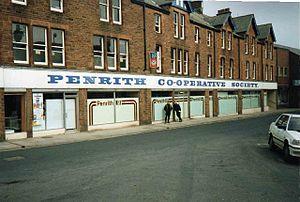
Penrith est un bourg et une communauté autonome du comté de Cumbria, en Angleterre. Située dans la vallée de l’Eden, au nord de l’Eamont, elle n’est qu'à 5 km des limites du parc national de Lake District. Les autres rivières ceinturant l'agglomération sont la Lowther et le Petteril. Un petit canal de jonction, appelé Thacka Beck, traverse la ville, en connectant le Petteril et l’Eamont. Pendant des siècles, c'est par ce canal que le marché était approvisionné.